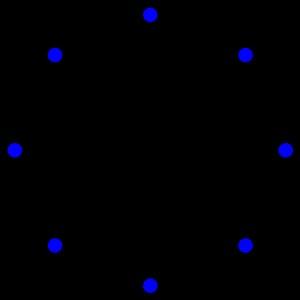
Klaus Wagner est un mathématicien allemand, connu dans son pays pour son rôle de pionnier de la théorie des graphes.